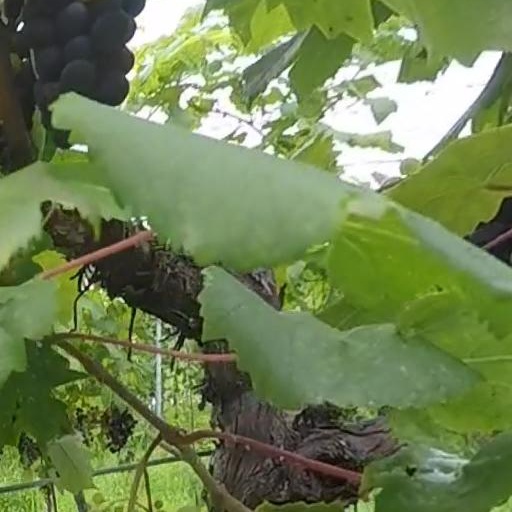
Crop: grape